Gooseneck lamp

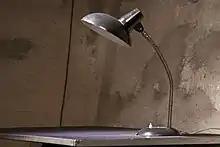
A gooseneck lamp

A gooseneck lamp is a type of light fixture in which a lamp or lightbulb is attached to a flexible, adjustable shaft known as a "gooseneck" to allow the user to position the light source without moving the fixture or item to be illuminated. Gooseneck lamps are often used to position a light for reading, or in industry, to provide spot illumination for machining operations. These lamps can come in any color. Gooseneck lamps may be free standing floor lamps, desk lamps, or have magnetic bases in industrial applications.